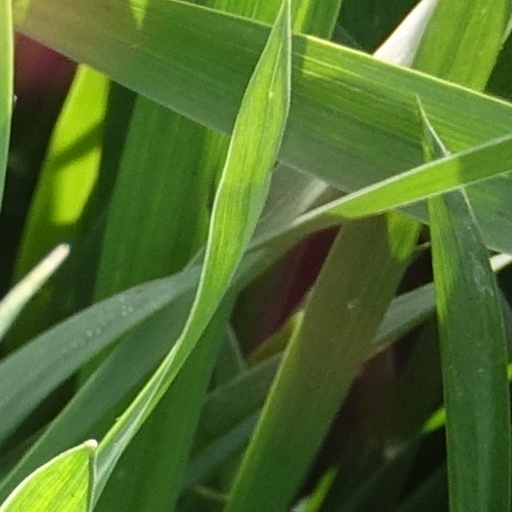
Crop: wheat